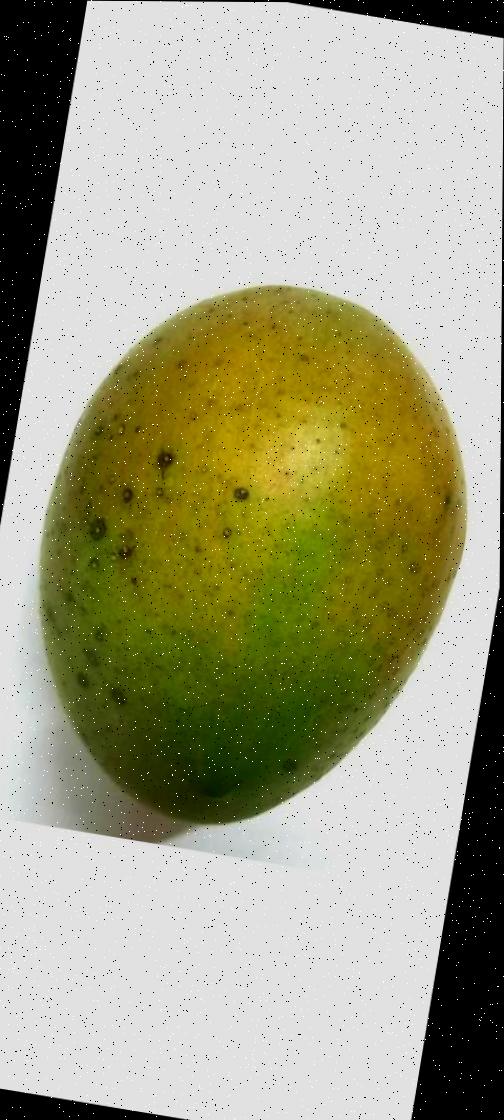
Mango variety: Langra